Giovanni Battista Ciotti

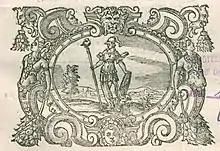
A Minerva armed with a spear and shield depicted on the printer's mark of Giovanni Battista Ciotti

Giovanni Battista Ciotti, or Ciotto (Siena, 1560Palermo, 1625), was an Italian publisher and typographer.